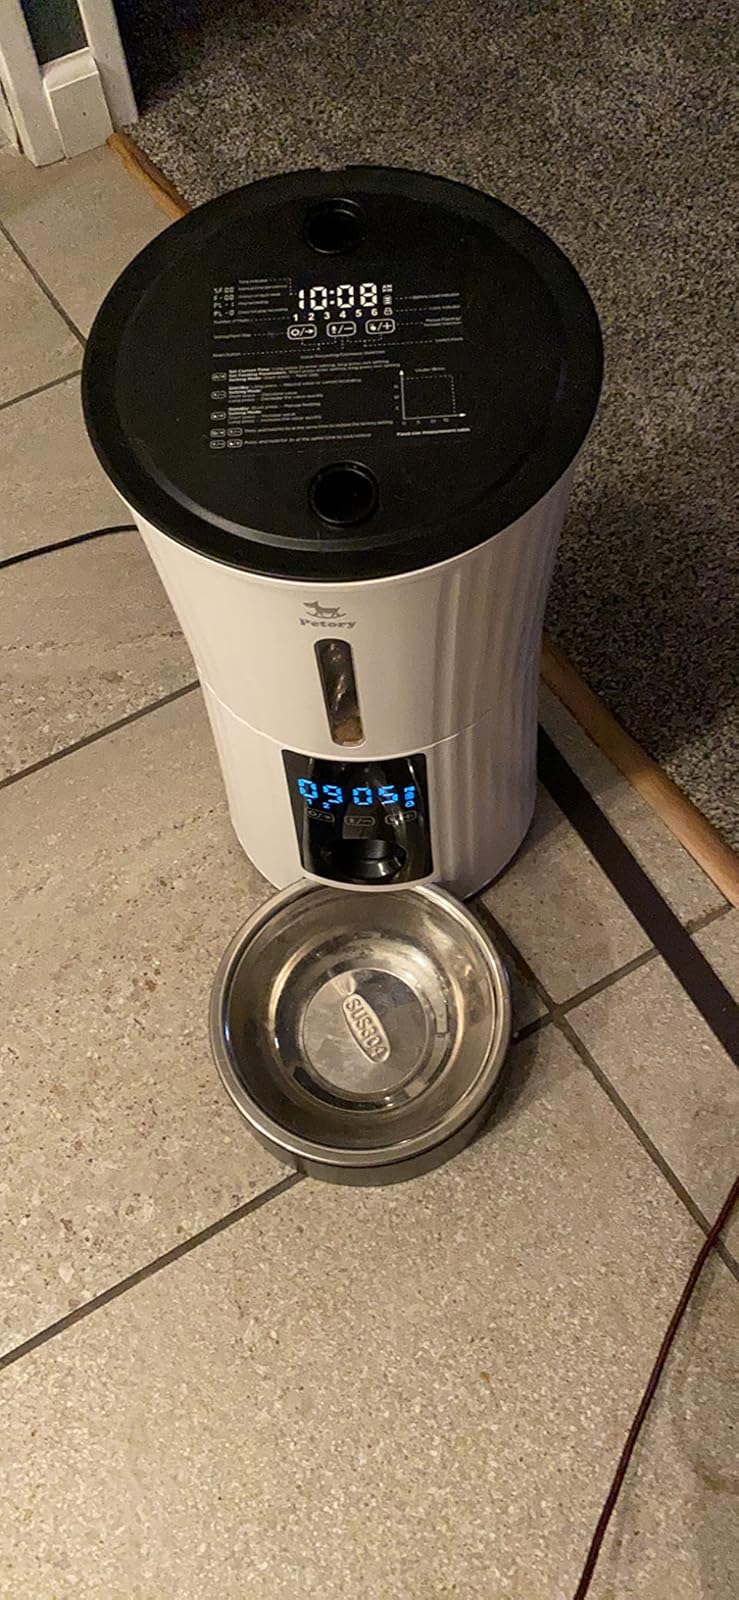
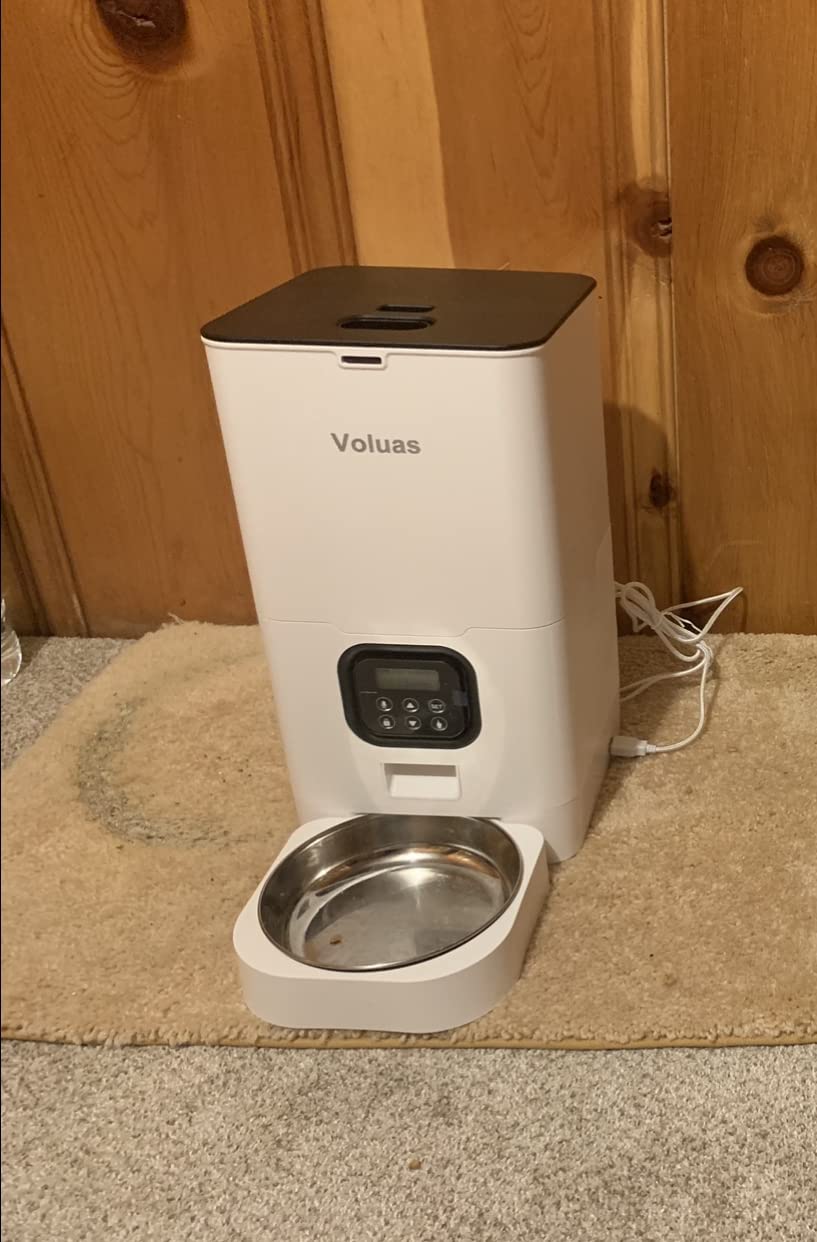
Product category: items_feeder
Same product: no